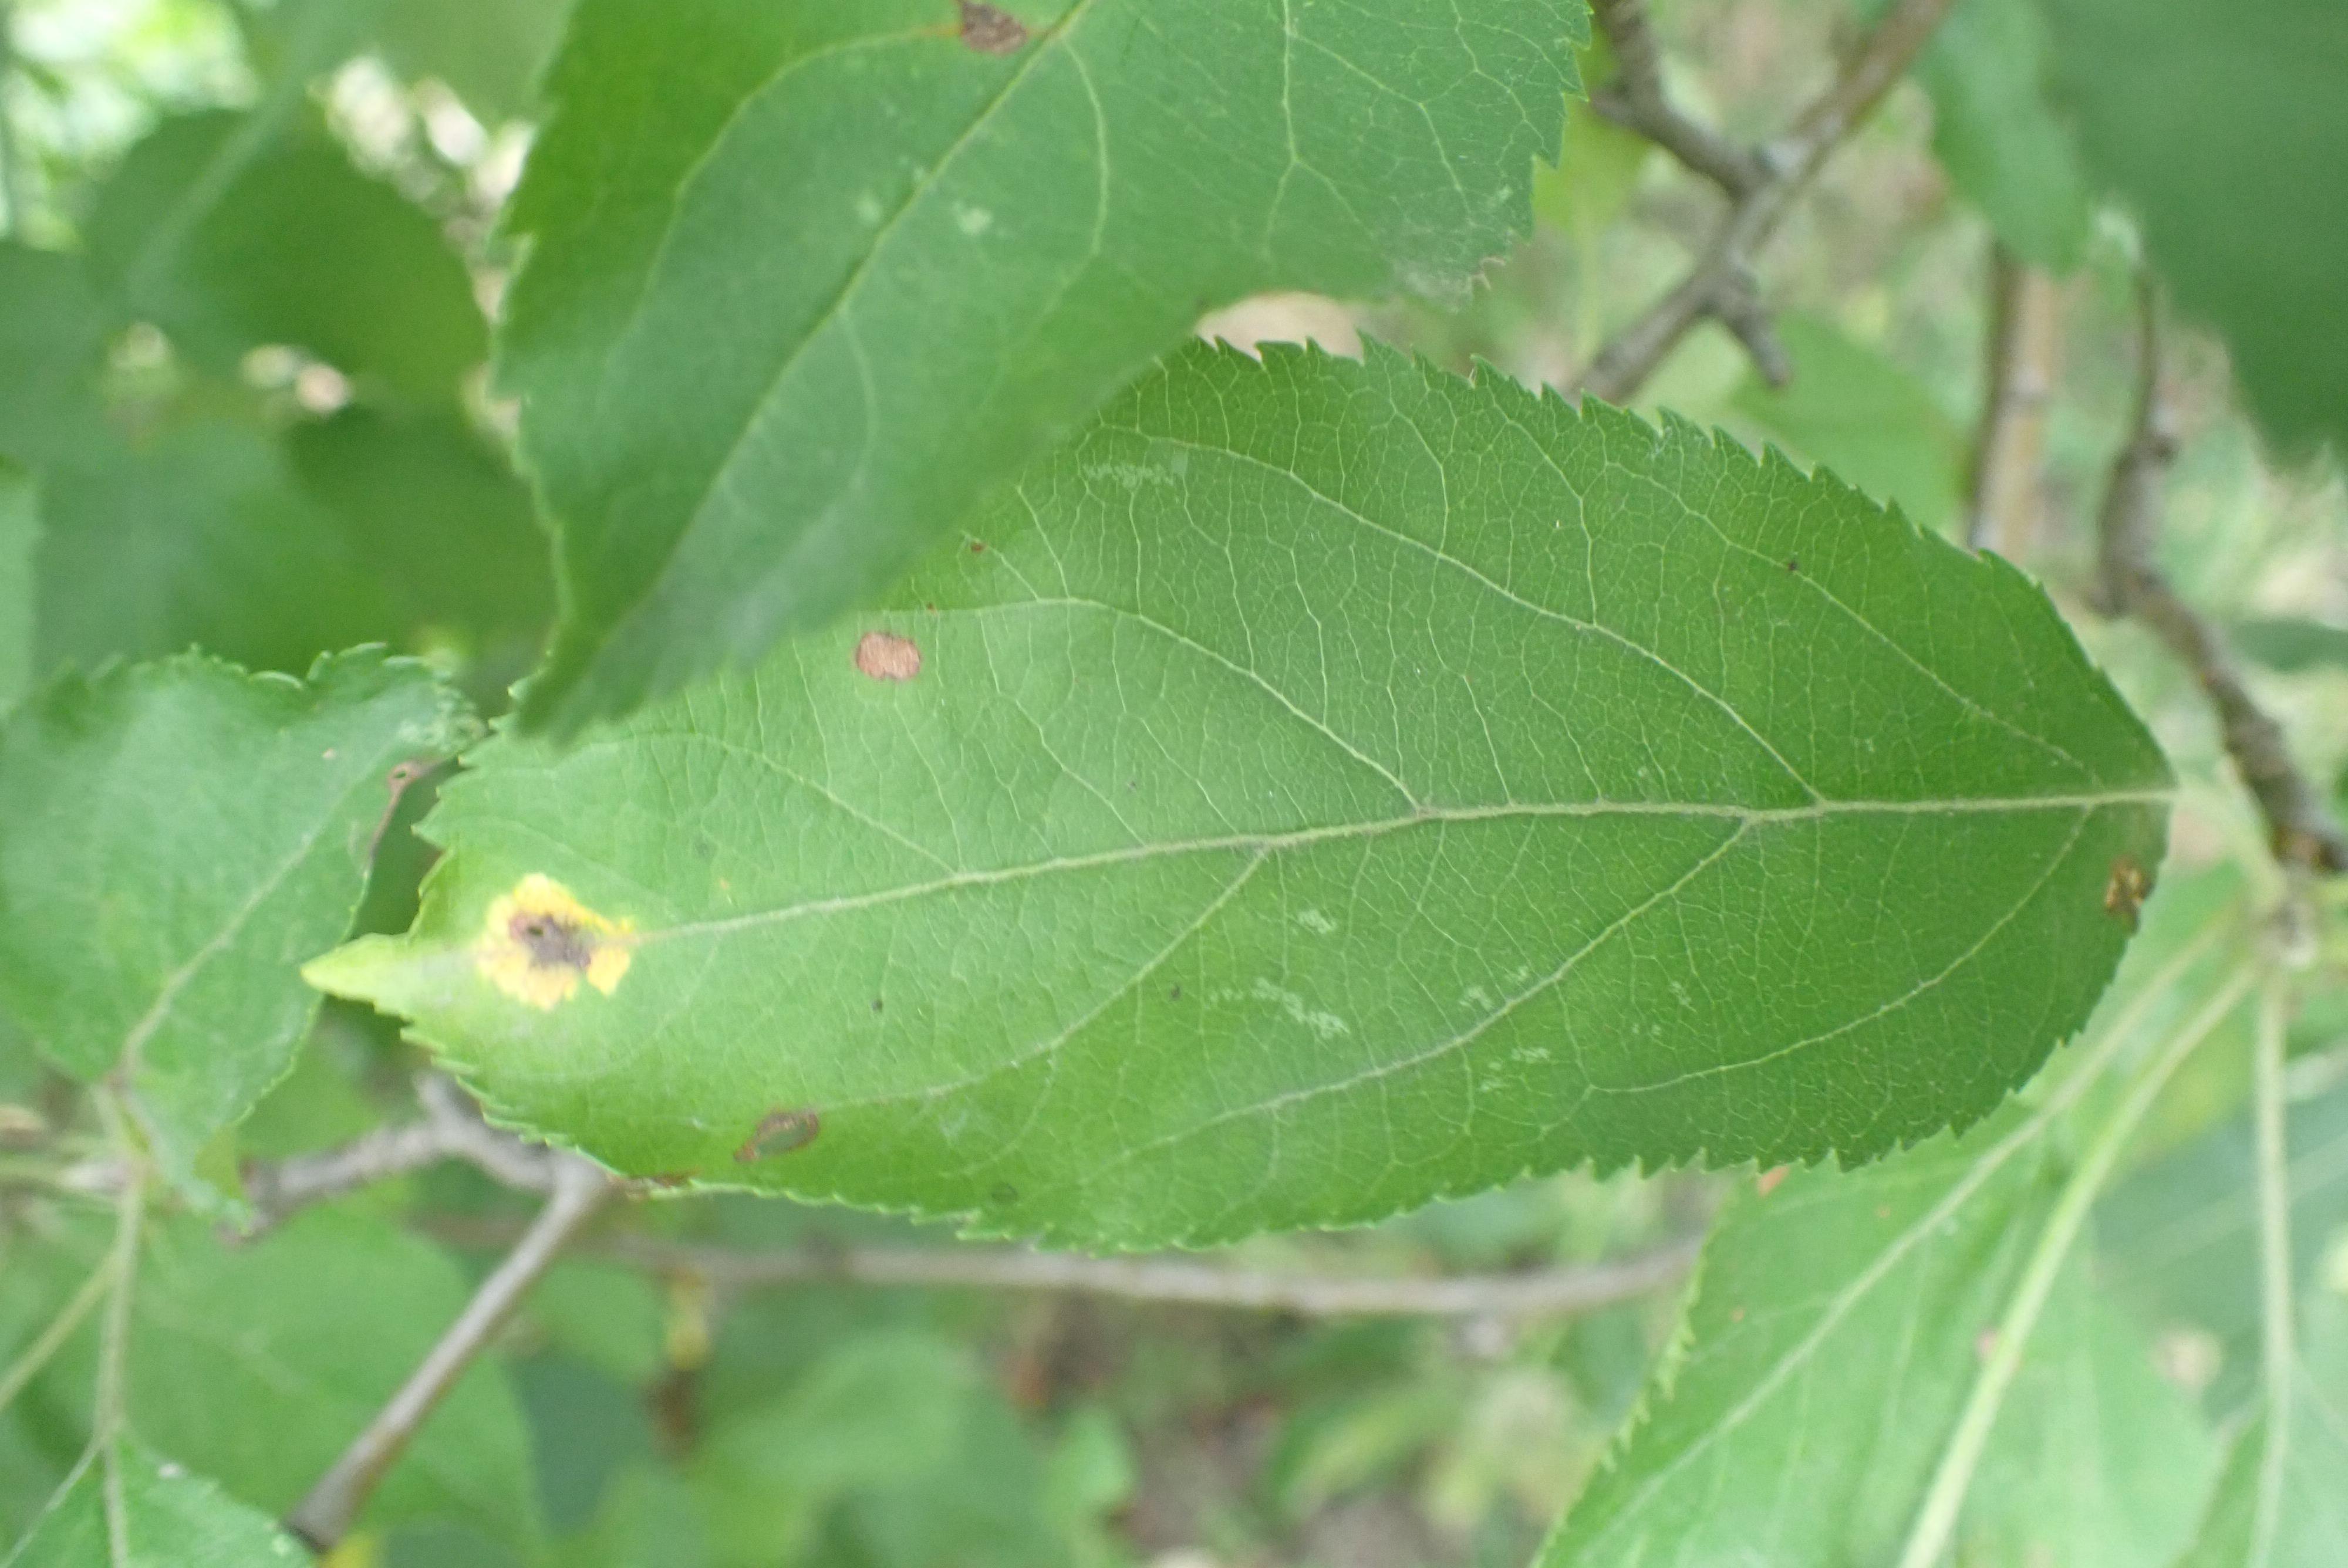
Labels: rust, frog_eye_leaf_spot